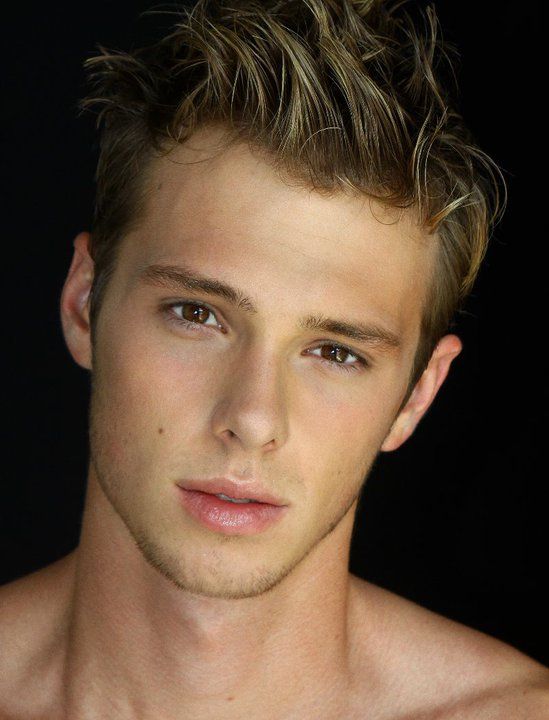
Label: Colored